Wistow railway station

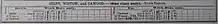
July 1923 Railway timetable

A "Farewell" railtour ran on 22 April 1960 using two brake vans. The line closed on 2 May 1960.The very last train, sent out to collect a stranded van and Cawood station's office equipment, ran on 23 May 1960, hauled by a diesel shunter. As a boy, Wistow's Mr John Woodall had travelled on the first train in 1898, British Railways agreed to his request to travel in the guard's van of this final trip.